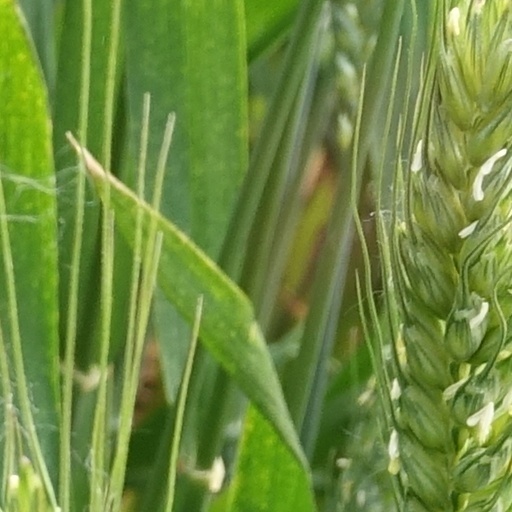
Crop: wheat